Greater galago

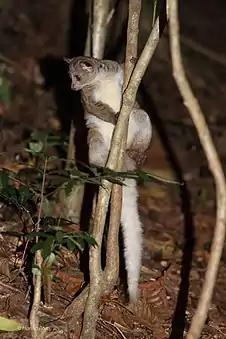
Northern greater galago ("O. garnettii")

The greater galagos or thick-tailed bushbabies are three species of strepsirrhine primates. They are classified in the genus Otolemur in the family Galagidae.